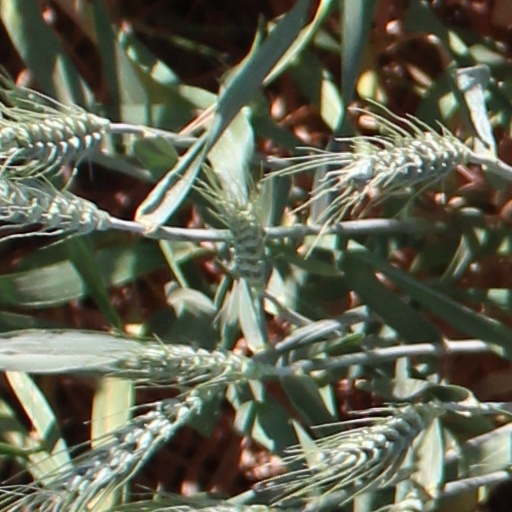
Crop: wheat